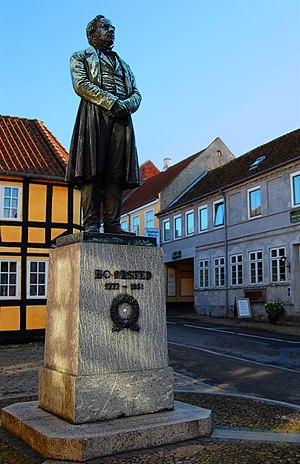
H.C. Ørsted / Parykmager som lærer
Hans Christian Ørsted-statue i Rudkøbing
H.C. Ørsted statue i Rudkøbing, Langeland, Danmark.
Hans Christian Ørsted eller H.C. Ørsted var en dansk fysiker, kemiker og farmaceut. Han var bror til politikeren og juristen, Danmarks 3. statsminister A.S. Ørsted. H.C. Ørsted udgav naturfilosofiske afhandlinger m.m. og stiftede Selskabet for Naturlærens Udbredelse i 1824 og Den Polytekniske Læreanstalt i 1829. Endvidere var han stifter af forløberne til Meteorologisk Institut og Patentdirektoratet. H.C. Ørsted blev i 1808 indvalgt som medlem af Det Kongelige Danske Videnskabernes Selskab, hvor han fra 1815 var sekretær til sin død. Ørsted var en meget aktiv sekretær og fremlagde både egne og andres videnskabelige resultater og opfindelser på Selskabets møder.